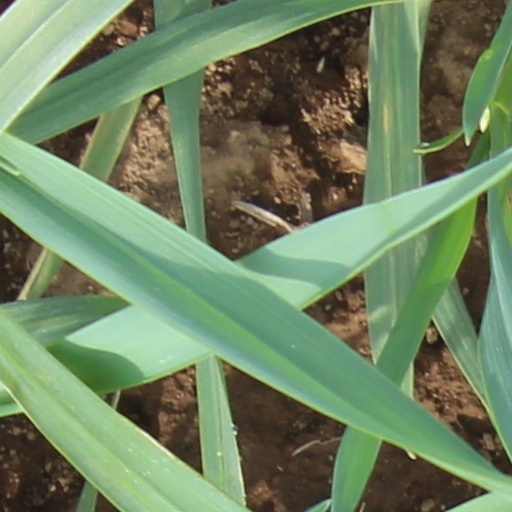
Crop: wheat